Artemis I

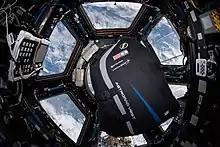

At 6:47:44 UTC (1:47:44 am EST) on November 16, 2022, Artemis I successfully launched from Launch Complex 39B (LC-39B) at the Kennedy Space Center. Artemis I was the first launch from LC-39B since Ares I-X. The Orion spacecraft and ICPS were both placed into a nominal orbit after separating from the Space Launch System, achieving orbit approximately minutes after launch.